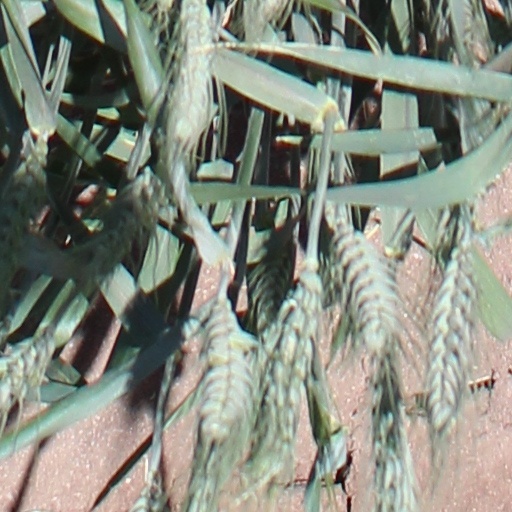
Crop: wheat